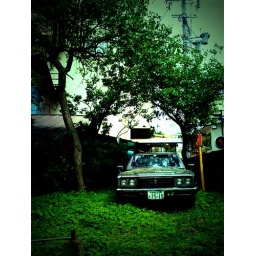
the car under the tree